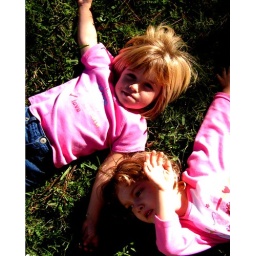
Little girls in pink shirts.